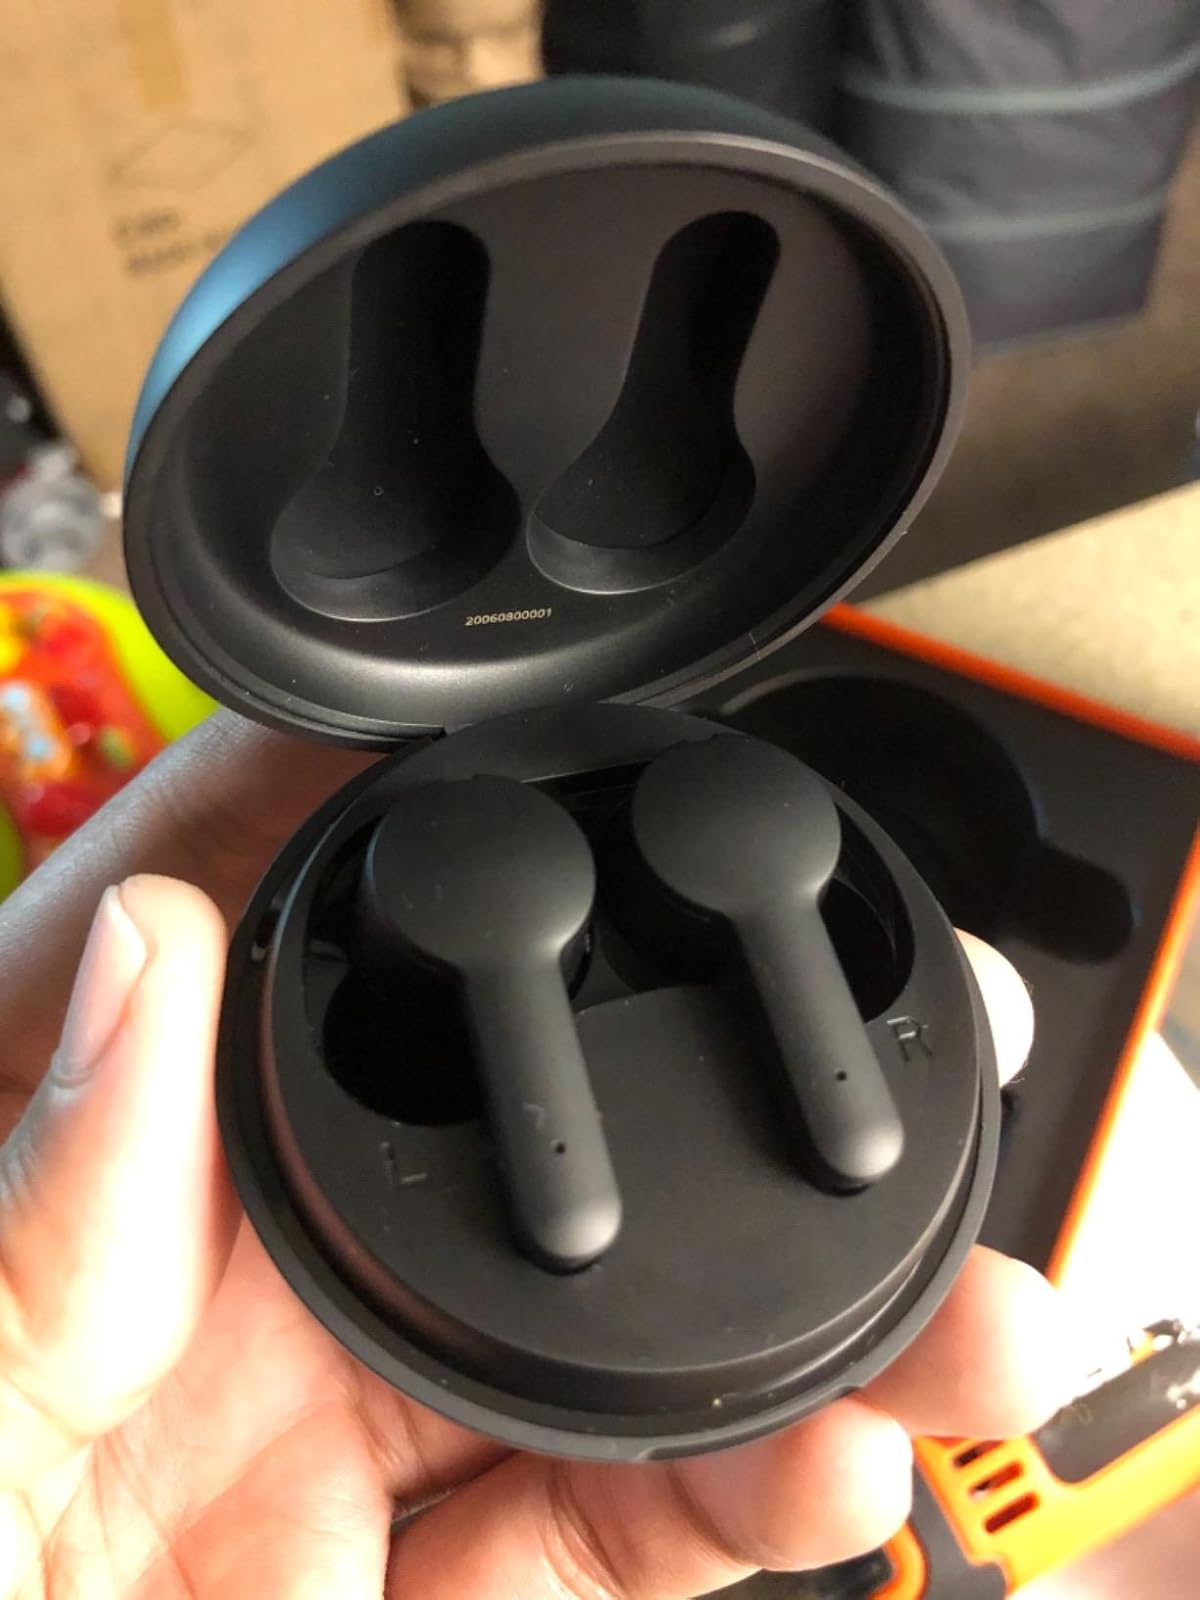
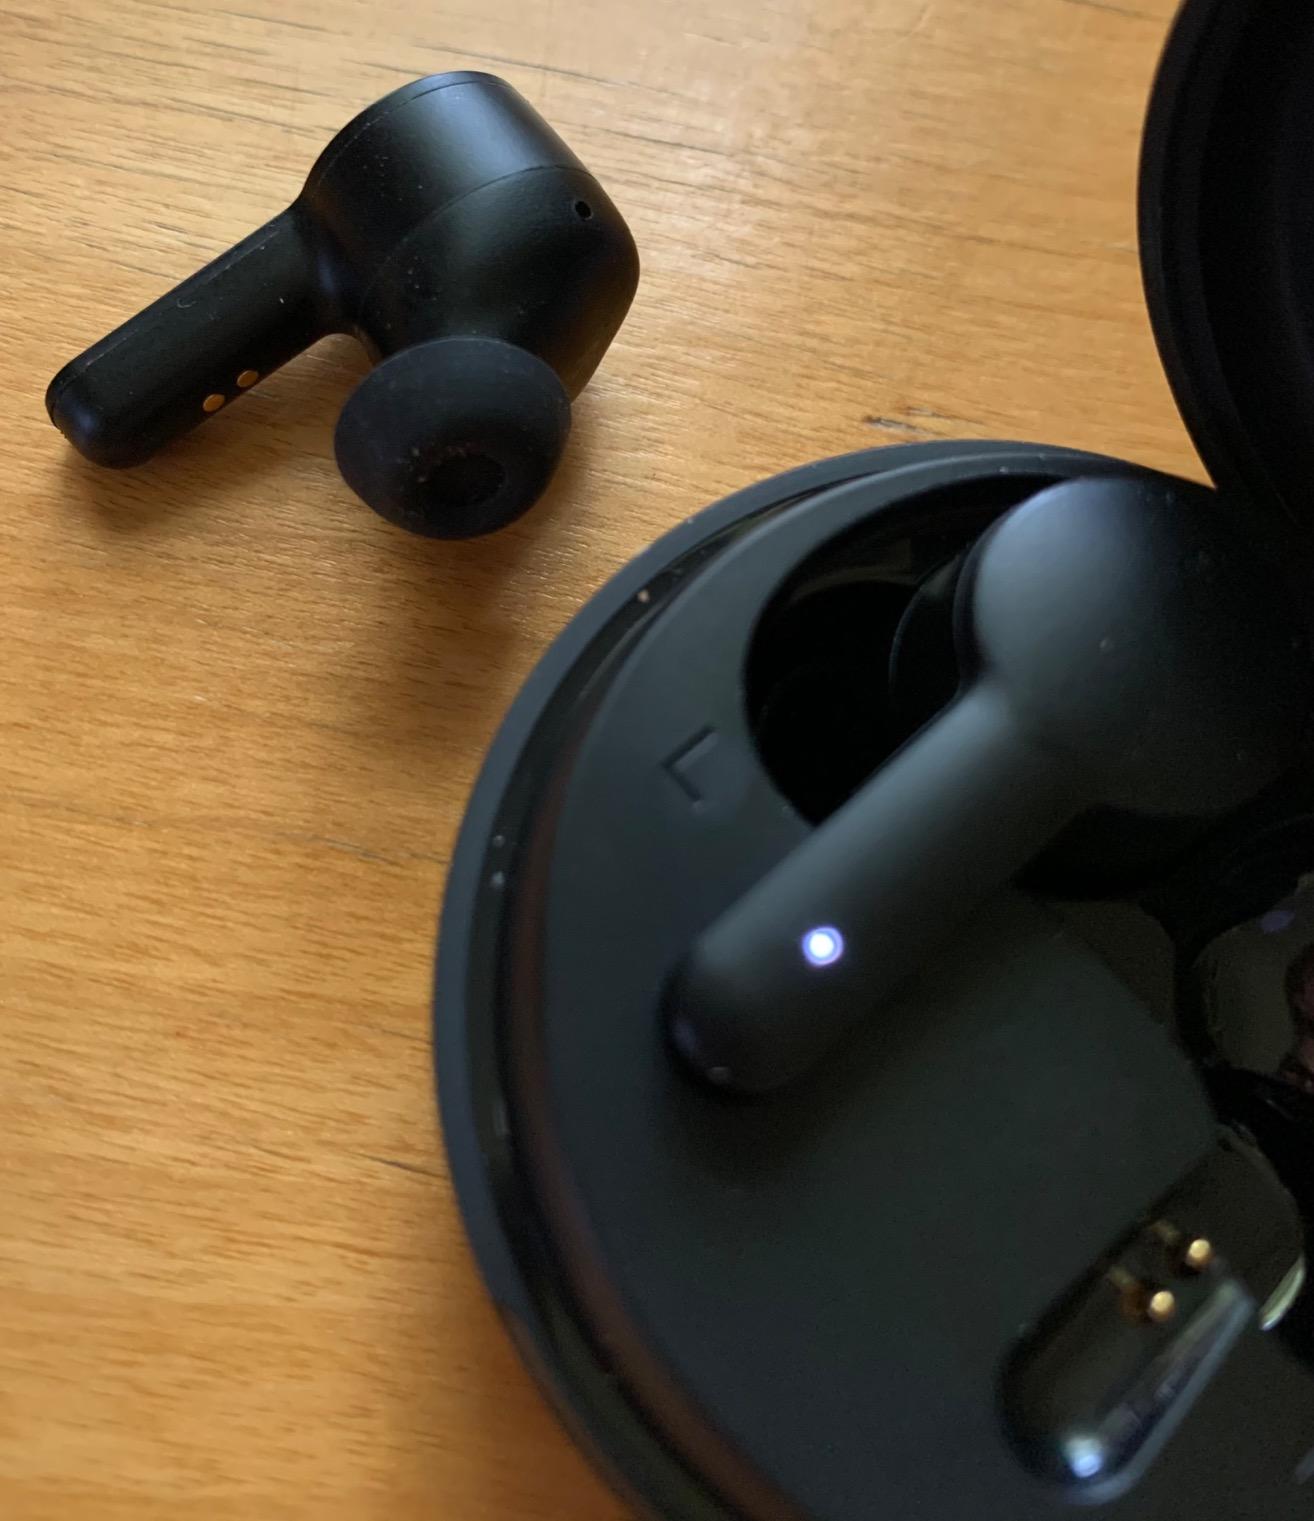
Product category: earbuds
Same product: yes